Mystery Science Theater 3000

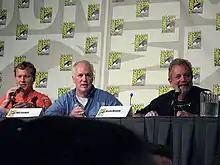
Nelson, Corbett, and Murphy, the primary actors in the Sci-Fi channel era, as part of their RiffTrax panel in 2009

The show staff continued to operate for as long as they still had finances to work with. "MST3K"s fan base staged a write-in campaign to keep the show alive. This effort led the Sci-Fi Channel, a subsidiary of USA Networks, to pick up the series. Rod Perth, then-president of programming for USA Networks, helped to bring the show to the Sci-Fi Channel, stating himself to be a huge fan of the show and believing that "the sci-fi genre took itself too seriously and that this show was a great way of lightening up our own presentation".